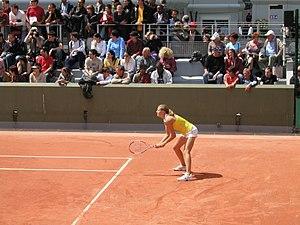
Anda Perianu